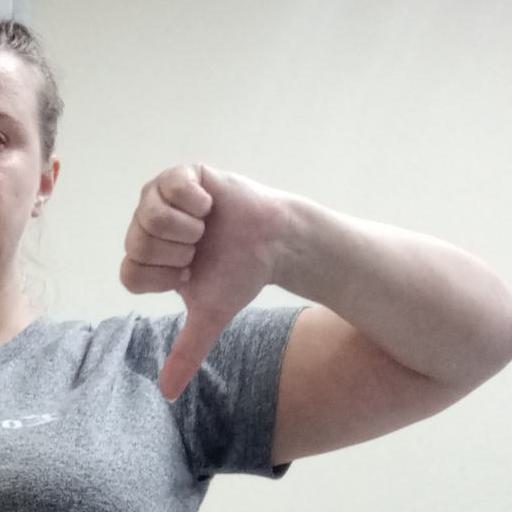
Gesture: dislike